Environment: real
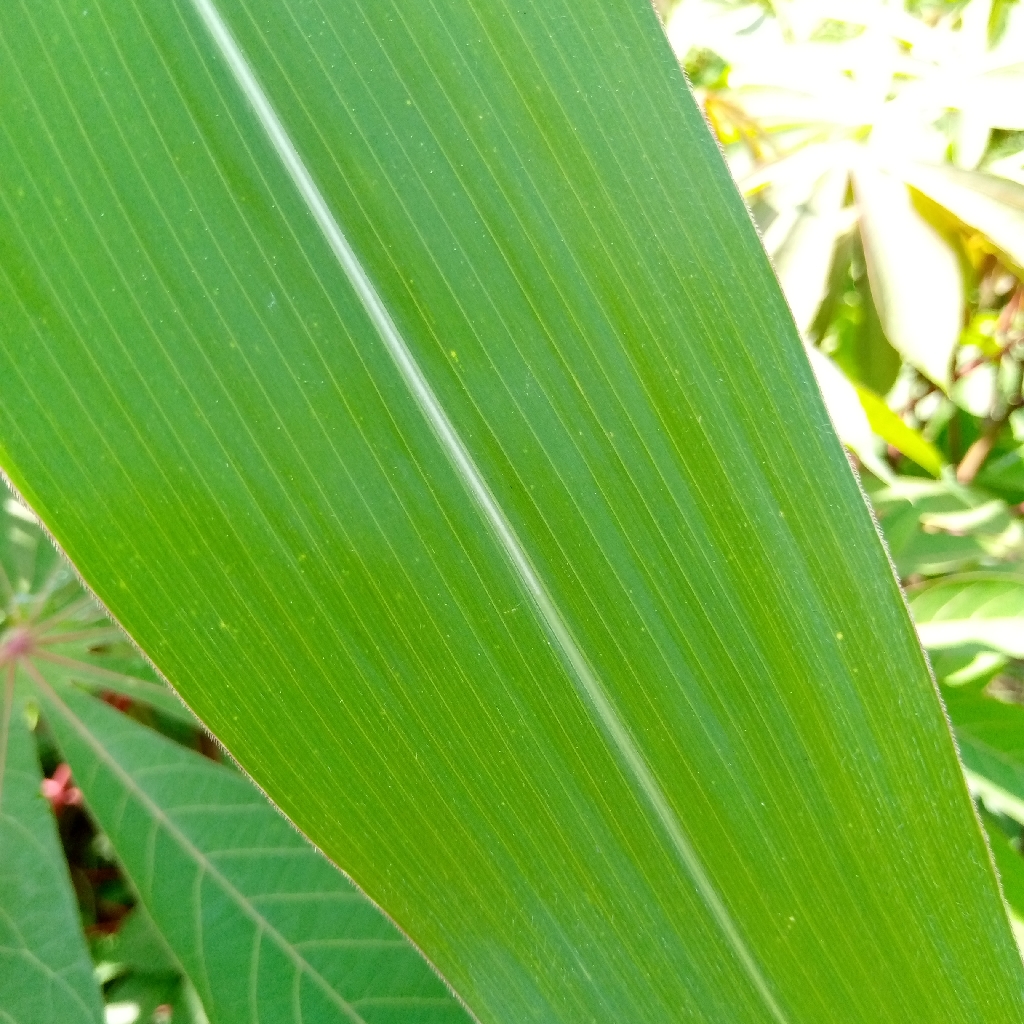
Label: healthy